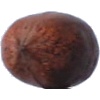
Label: nut_pecan